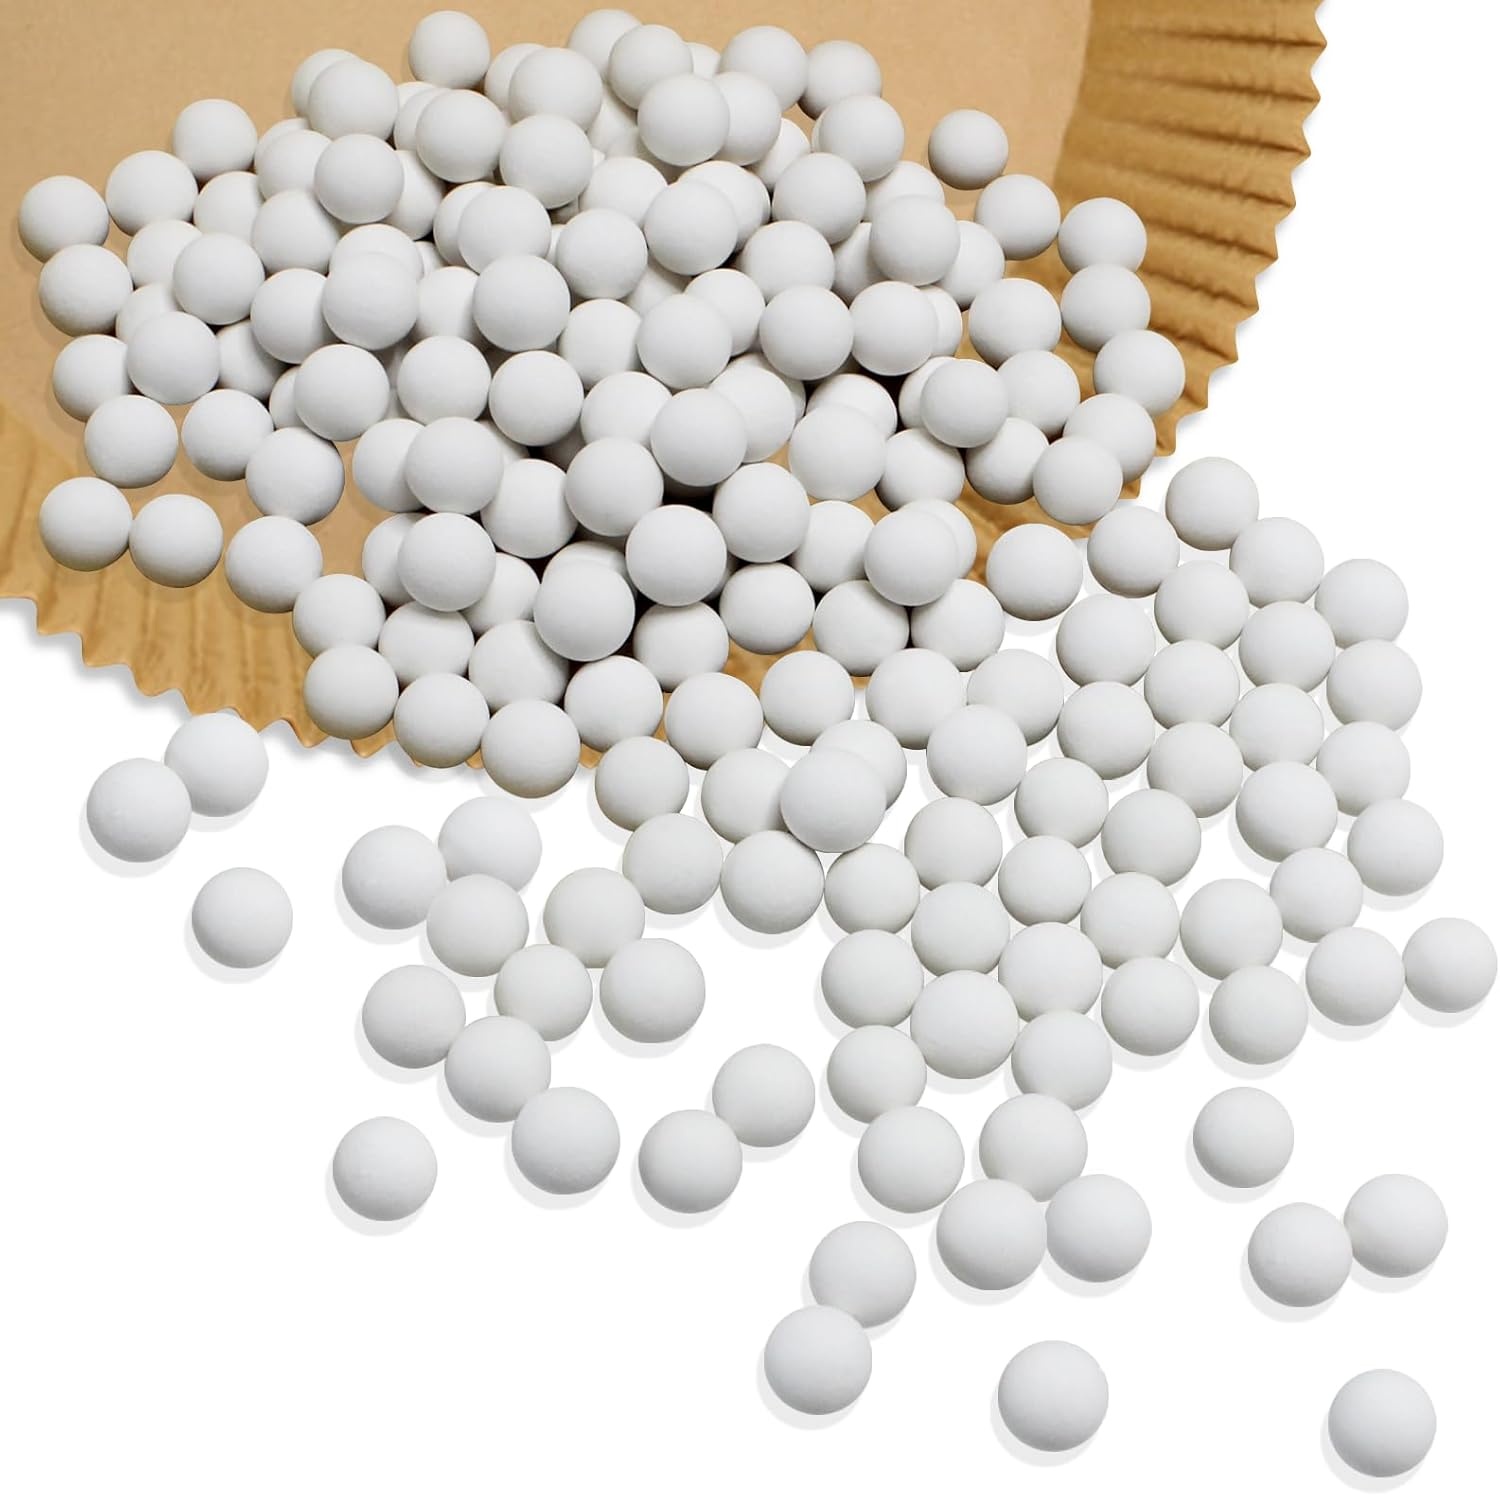
0.83LB Ceramic Pie Weights for Baking, Premium Natural Baking Beans，Reusable Ceramic Stoneware Suitable for Various Pies and Pastries
About this item Premium Materials: Our ceramic pie weights are made from high-quality ceramics, which heat up faster and retain heat longer, ensuring even heat distribution for perfectly baked crusts every time. Beads measure 3/8" in diameter. Efficient Blind Baking: The ceramic weights effectively prevent the pie crust from expanding, bubbling, or distorting during the baking process, ensuring a crisp and flat crust with every use. Honest Weight & Smart Value：Every product exceeds its labeled weight, crafted with premium materials — We prioritize the true value of our products, not excessive packaging, ensuring that each piece is built with extra weight and higher-quality materials for your genuine benefit. Versatile for All Types of Pies: From classic apple pies to creamy banana or lemon meringue pies, our pie weights provide the perfect baking result for all your favorite pie recipes. High-Temperature Resistant & Reusable: Made with heat-resistant ceramic material, our pie weights can withstand 2200 degrees F and are durable enough for multiple uses, offering great long-term value. Convenient Storage & Easy Cleaning: Comes with a practical sealed storage box to keep your kitchen organized. After use, simply cool down and rinse with warm water for easy cleanup — no complicated procedures required.
Brand: Phenanive
Category: Home & Garden > Kitchen & Dining > Cookware & Bakeware > Bakeware Accessories > Baking Weights > Ceramic Baking Weights